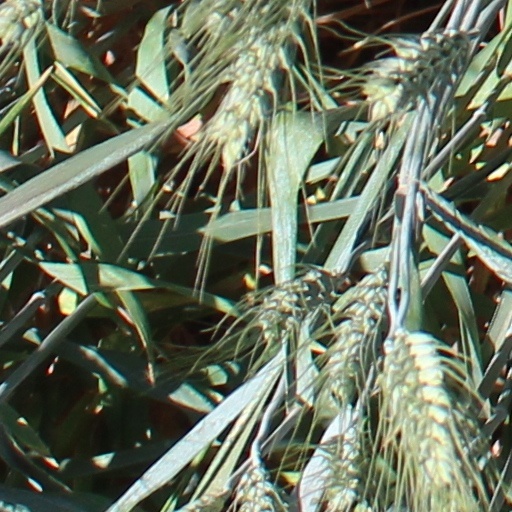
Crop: wheat